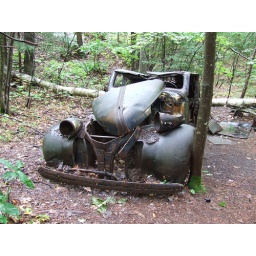
old truck in the forest